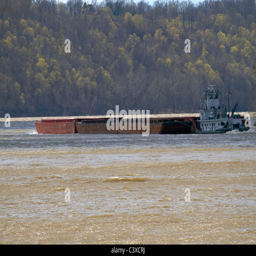
ship type pushing a load of barges down river